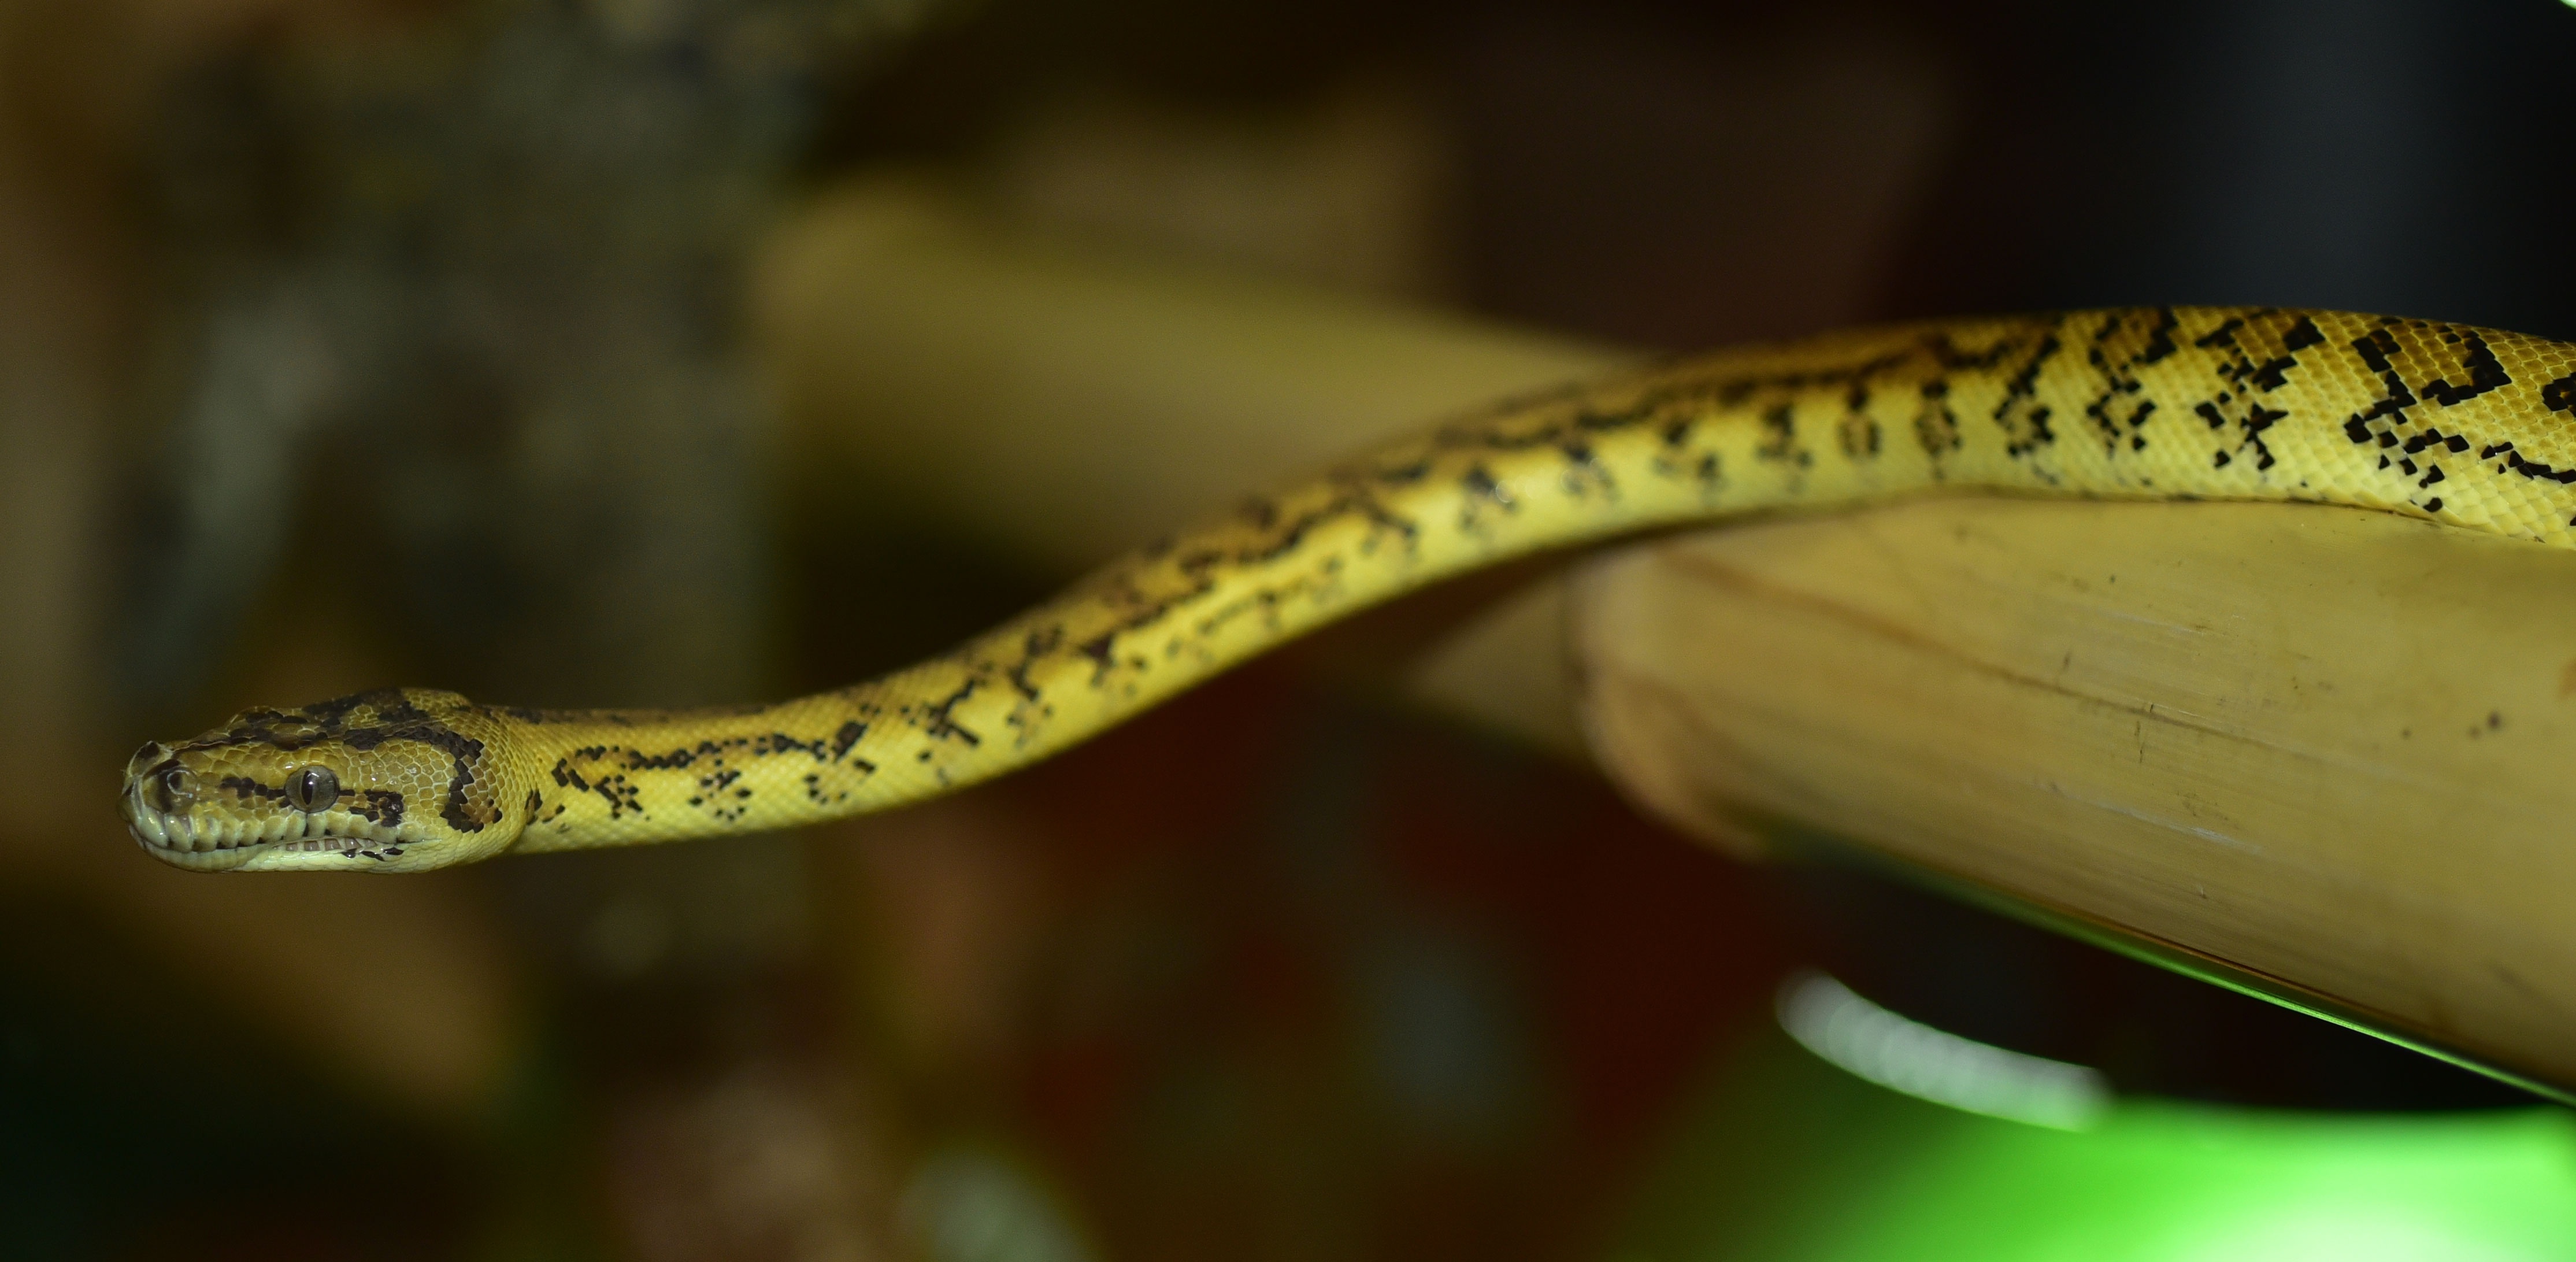
nature, pattern, green, biology, reptile, scale, yellow, close, fauna, close up, australia, wild animal, snake, vertebrate, beautiful, animal world, serpent, constrictor, macro photography, elapidae, mamba, carpet python, diamond python, plant stem, scaled reptile